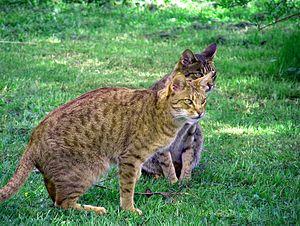
L'ocicat est une race de chat originaire des États-Unis. Ce chat de taille moyenne est caractérisé par sa robe couleur fauve tachetée rappelant celle de l'ocelot.